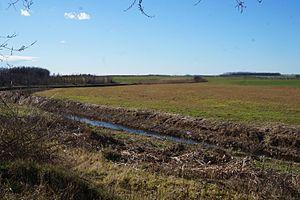
Le Plazović ou Kiđoš, en serbe cyrillique Плазовић/Киђош et en hongrois Kígyós est une rivière du sud de la Hongrie et du nord de la Serbie. Il coule entièrement dans la région de la Bačka.